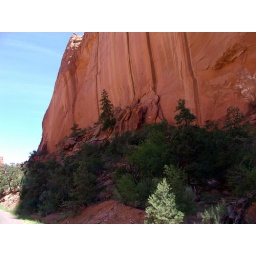
D8 A narrow canyon with water running through it. Burr Trail by name.